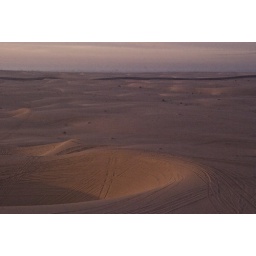
The US anti-immigration wall running through California and Arizona. You can see Mexico in the distant background.